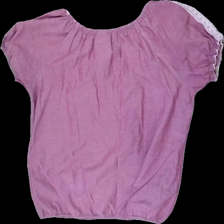
View: back
Type: Blouse
Category: Ladies
Brand: Missing
Colors: Pink
Material: 100% cotton
Cut: Regular
Size: 42
Season: All
Price range: 50-100
Recommended usage: Recycle